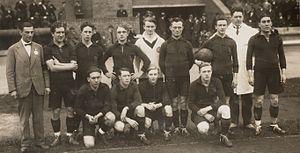
L'équipe de Belgique de football en 1928 vit son capitaine emblématique, Armand Swartenbroeks, prendre sa retraite internationale. Sur le plan sportif, les joueurs belges réalisèrent un tournoi olympique moyen, ne parvenant pas à rééditer leur succès des Jeux de 1920. À cette occasion, ils rencontrèrent pour la première fois l'équipe d'Argentine qui infligea une défaite assez sévère aux Belges. Sur les 9 matchs que compta cette saison, l'équipe belge remporta 3 rencontres mais s'inclina à 5 reprises.